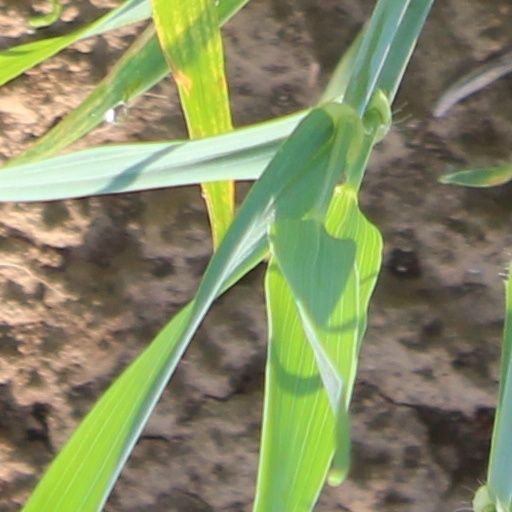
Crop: wheat